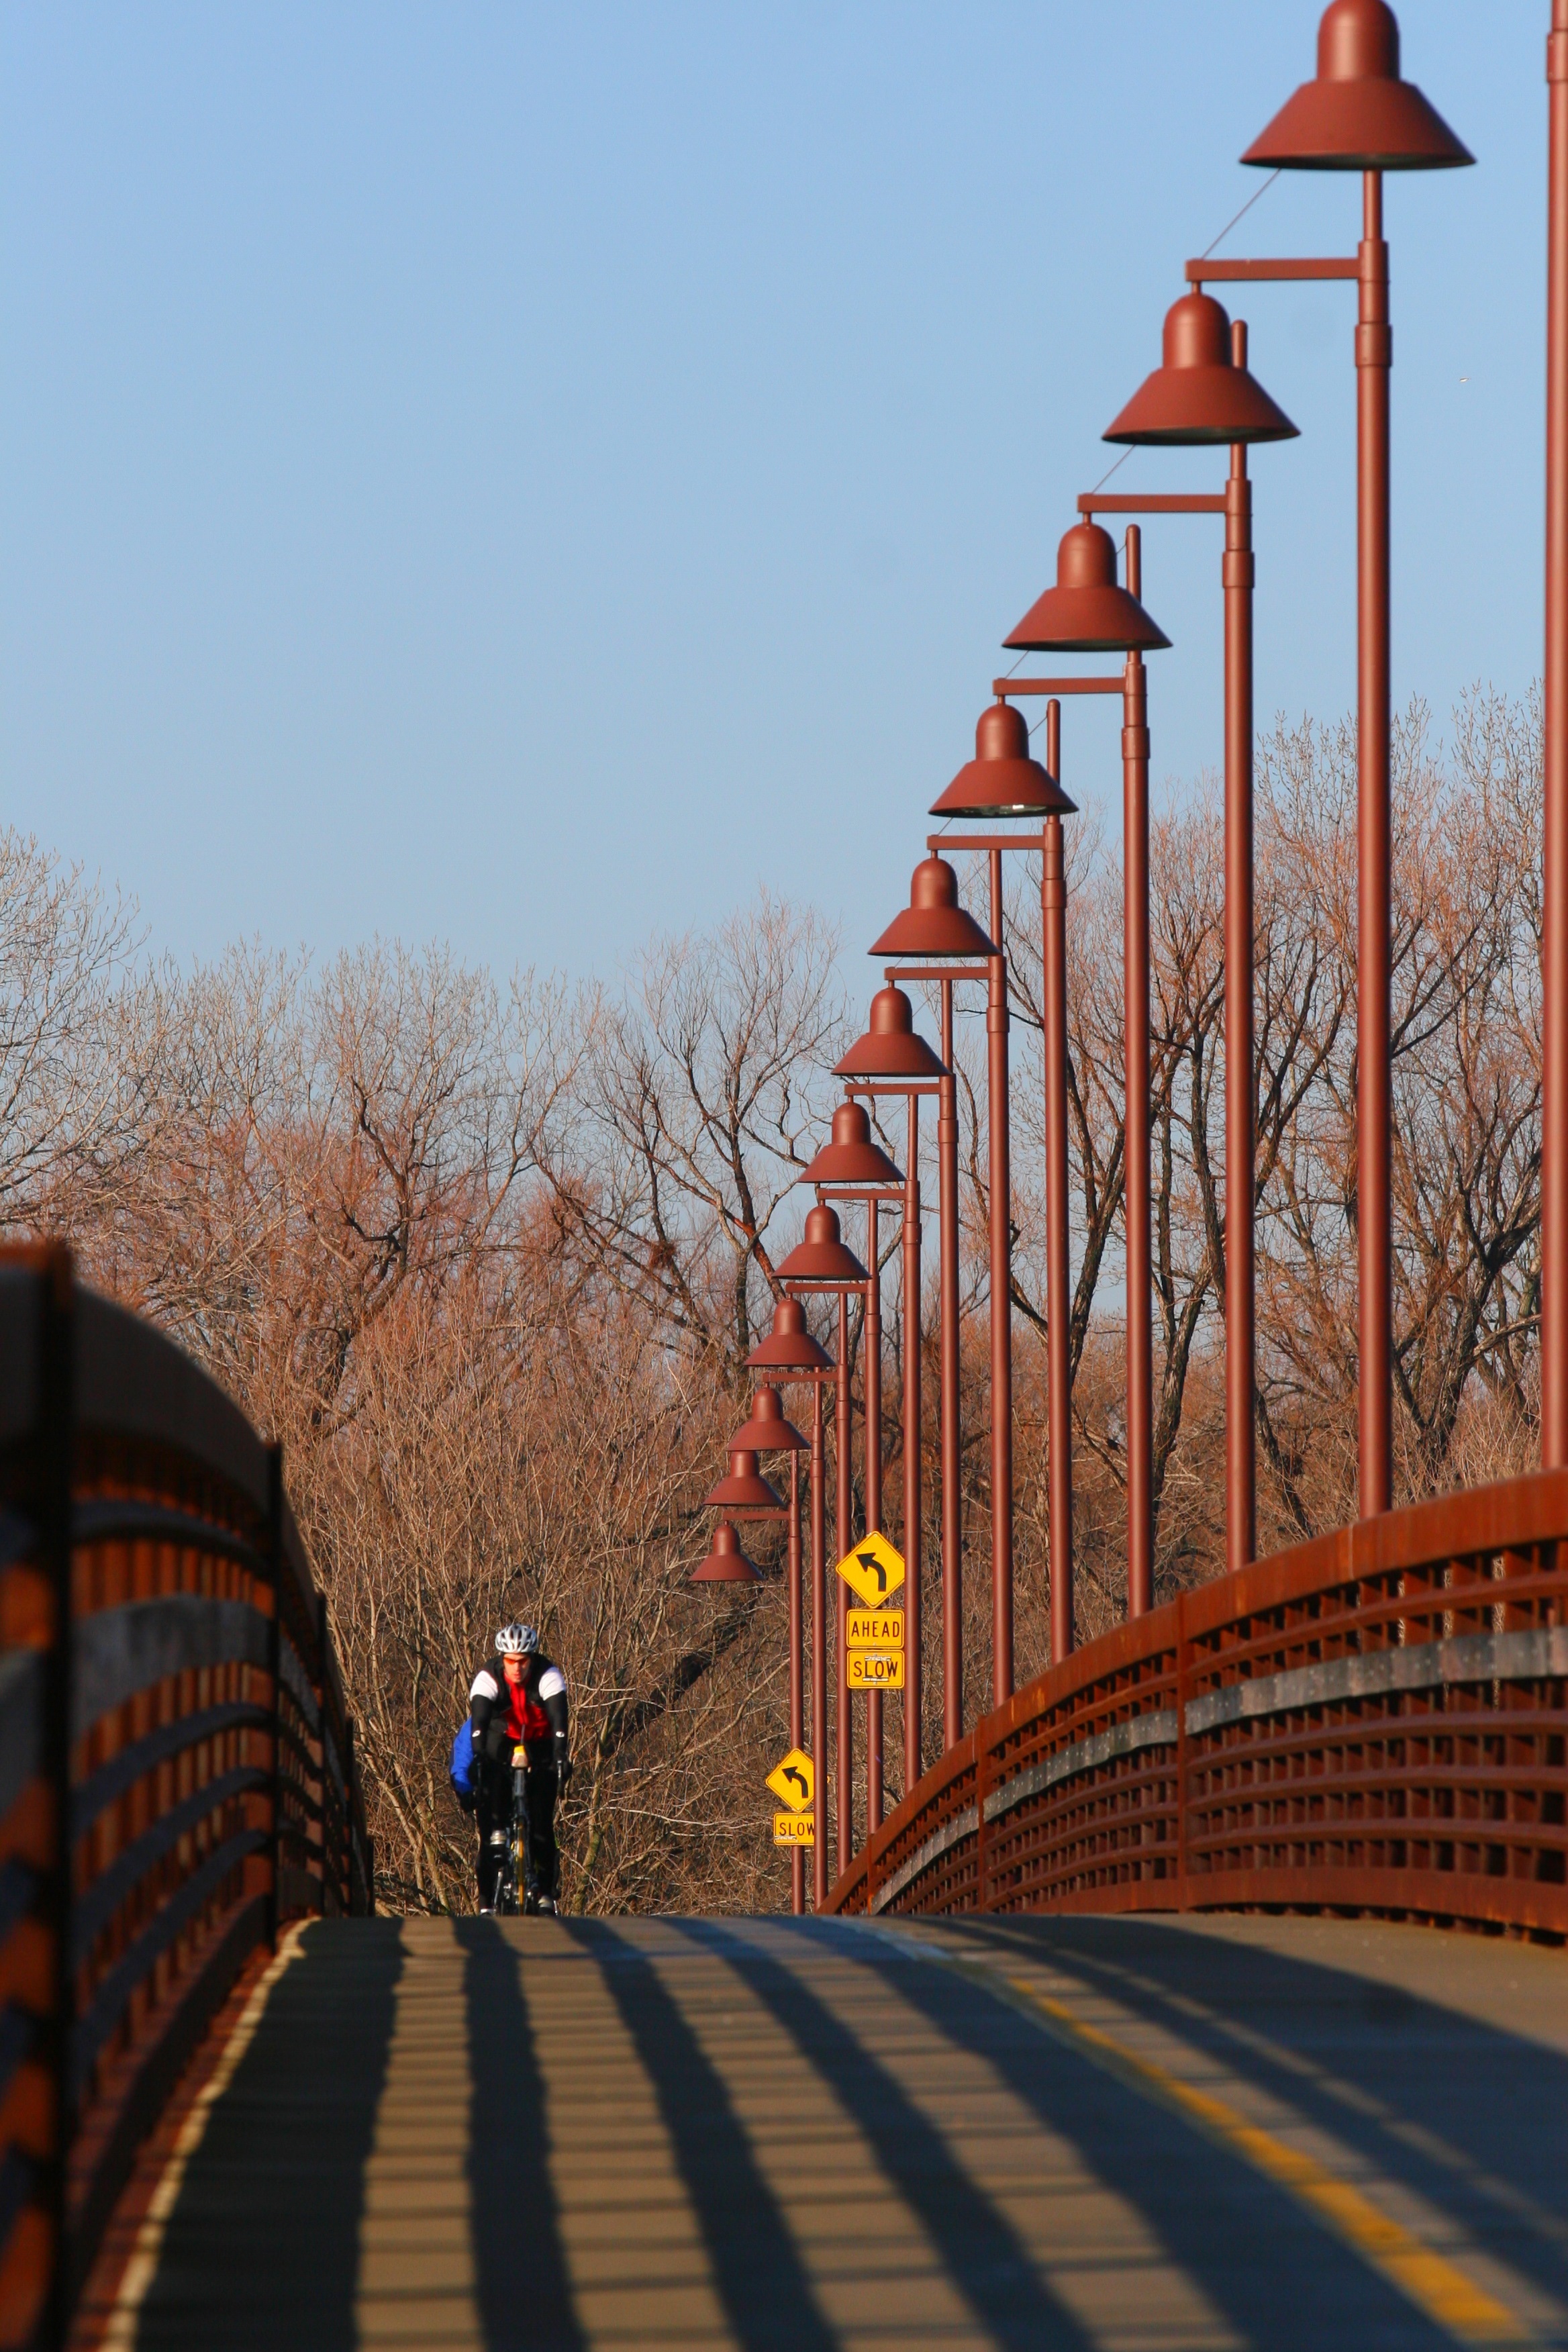
man, boardwalk, sunset, road, bridge, bike, walkway, male, recreation, cyclist, transport, evening, tower, action, landmark, speed, lighting, cycle, outdoors, lights, shadows, bicyclist, biking, biker, adult, bicycle rider, lifestyle bicycling